Differential analyser

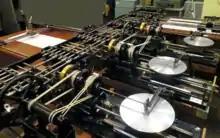
Early computer-and-plotter dating to 1944, solving complex equations again 70 years later

Research on solutions for differential equations using mechanical devices, discounting planimeters, started at least as early as 1836, when the French physicist Gaspard-Gustave Coriolis designed a mechanical device to integrate differential equations of the first order.